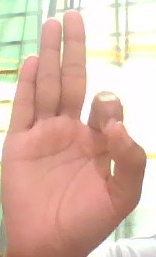
ASL sign: F